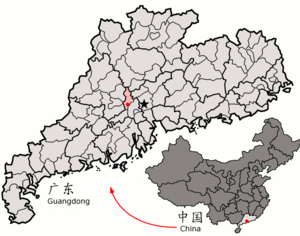
Le district de Sanshui est une subdivision administrative de la province du Guangdong en Chine. Il est placé sous la juridiction de la ville-préfecture de Foshan.